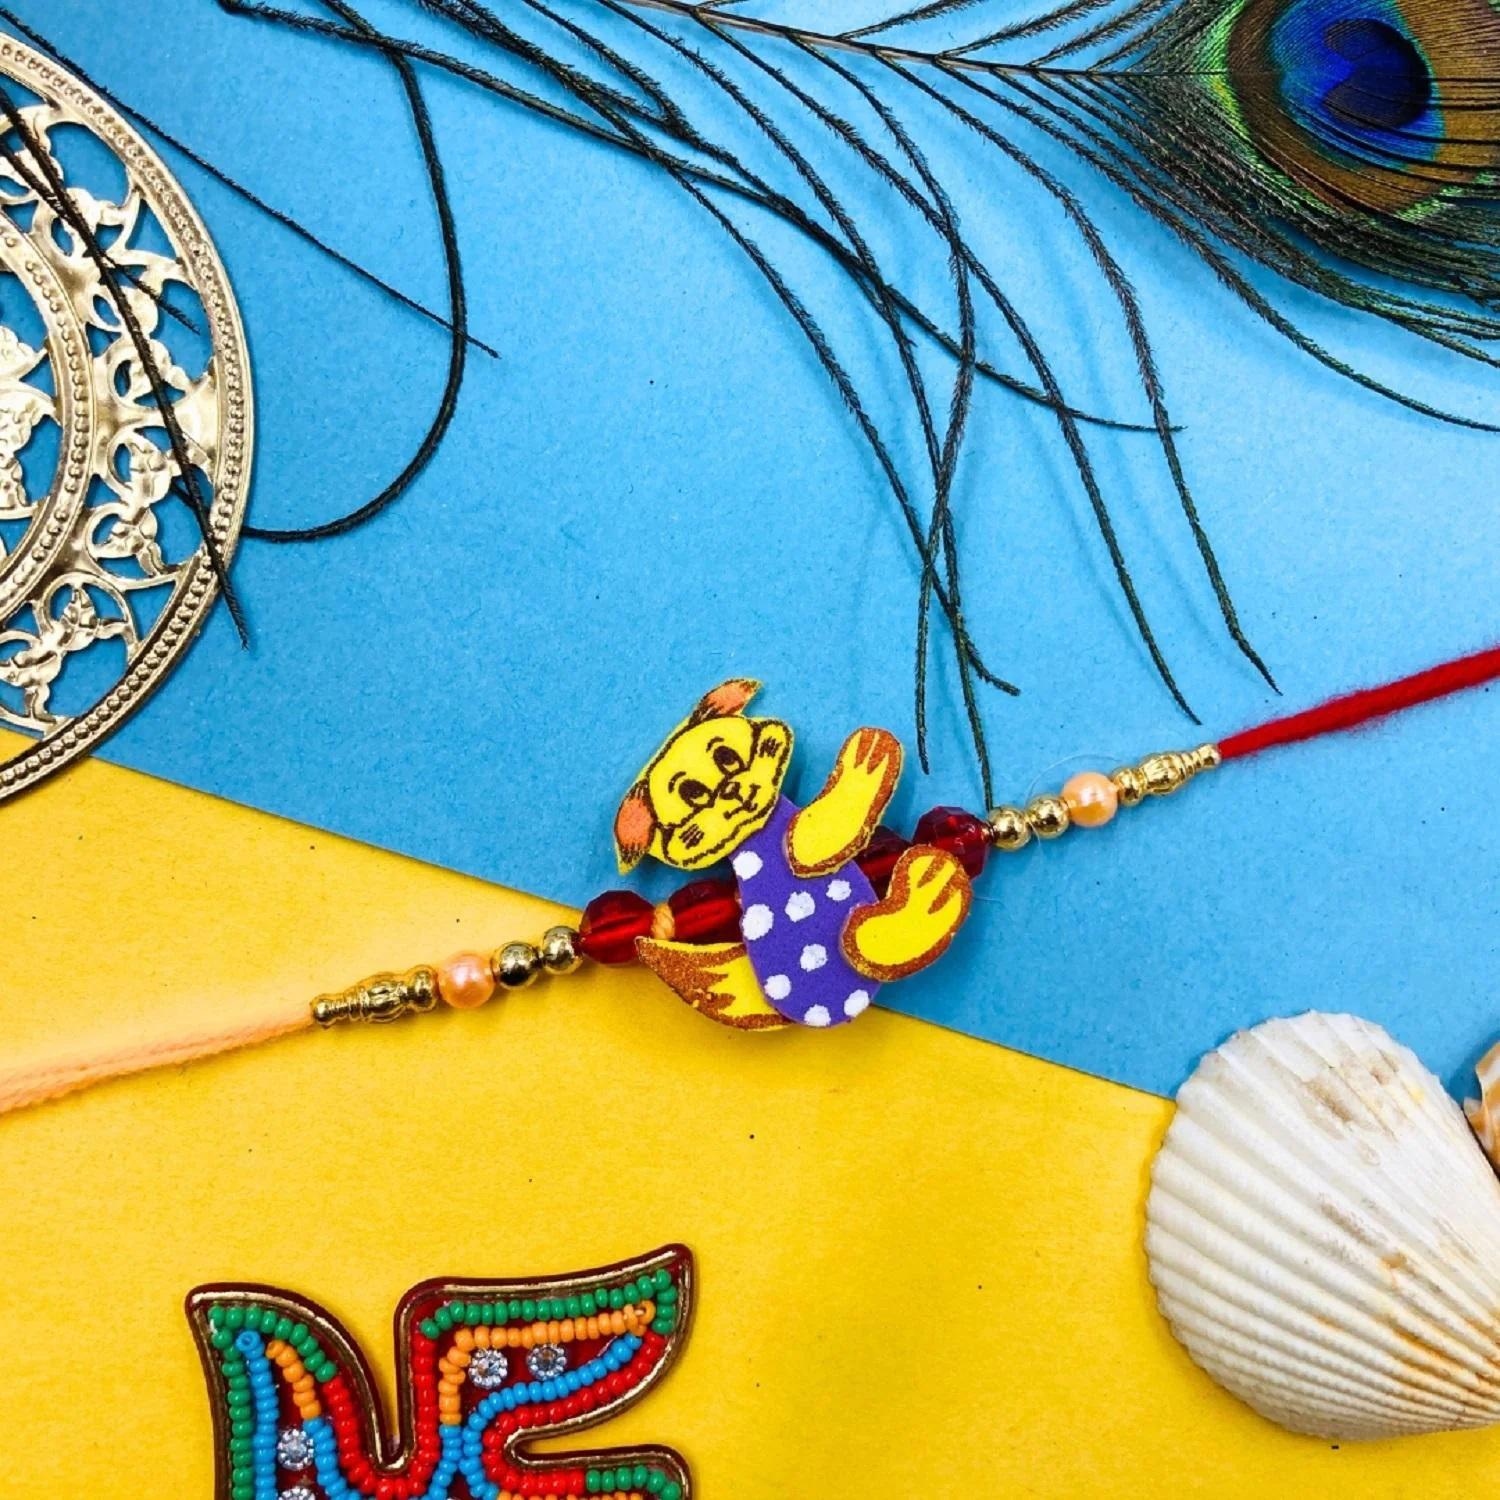
VIBRANCE Traditional Cartoon Rakhi for Raksha Bandhan.
Type: Rakhis
Brand: VIBRANCE
Price: Rs. 199
 Raksha Bhandan is a celebration of the bond between a brother and sister. We specialize in creating unique rakhi designs for every brother and sister. Our rakhi collection ranges from traditional to modern designs, all of which are handcrafted with love and care. We strive to make each Raksha Bhandan special for our customers by providing the perfect rakhi for their loved ones. With our wide range of designs and styles, you can find the perfect rakhi for your brother or sister. Shop with us today to make your Raksha Bhandan magical.The design of the delivered product or parts of it may vary slightly from what is shown in the image.
Features: Hand crafted pearl and crystal studded rakhi Multicolor Rakhi,Special Multi colour Designer Rakhi for Brother / Bhabhi / Kids,Includes roli chawal and free greeting card,Rakshabandhan Special Card,Comes with Roli Chawal & Best Wishes Greeting Card in best packaging